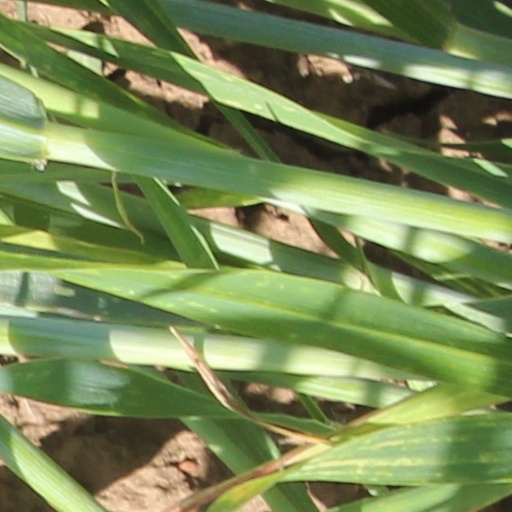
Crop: wheat